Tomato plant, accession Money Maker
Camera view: tilt-top (135 deg); turntable rotation: 150 degrees
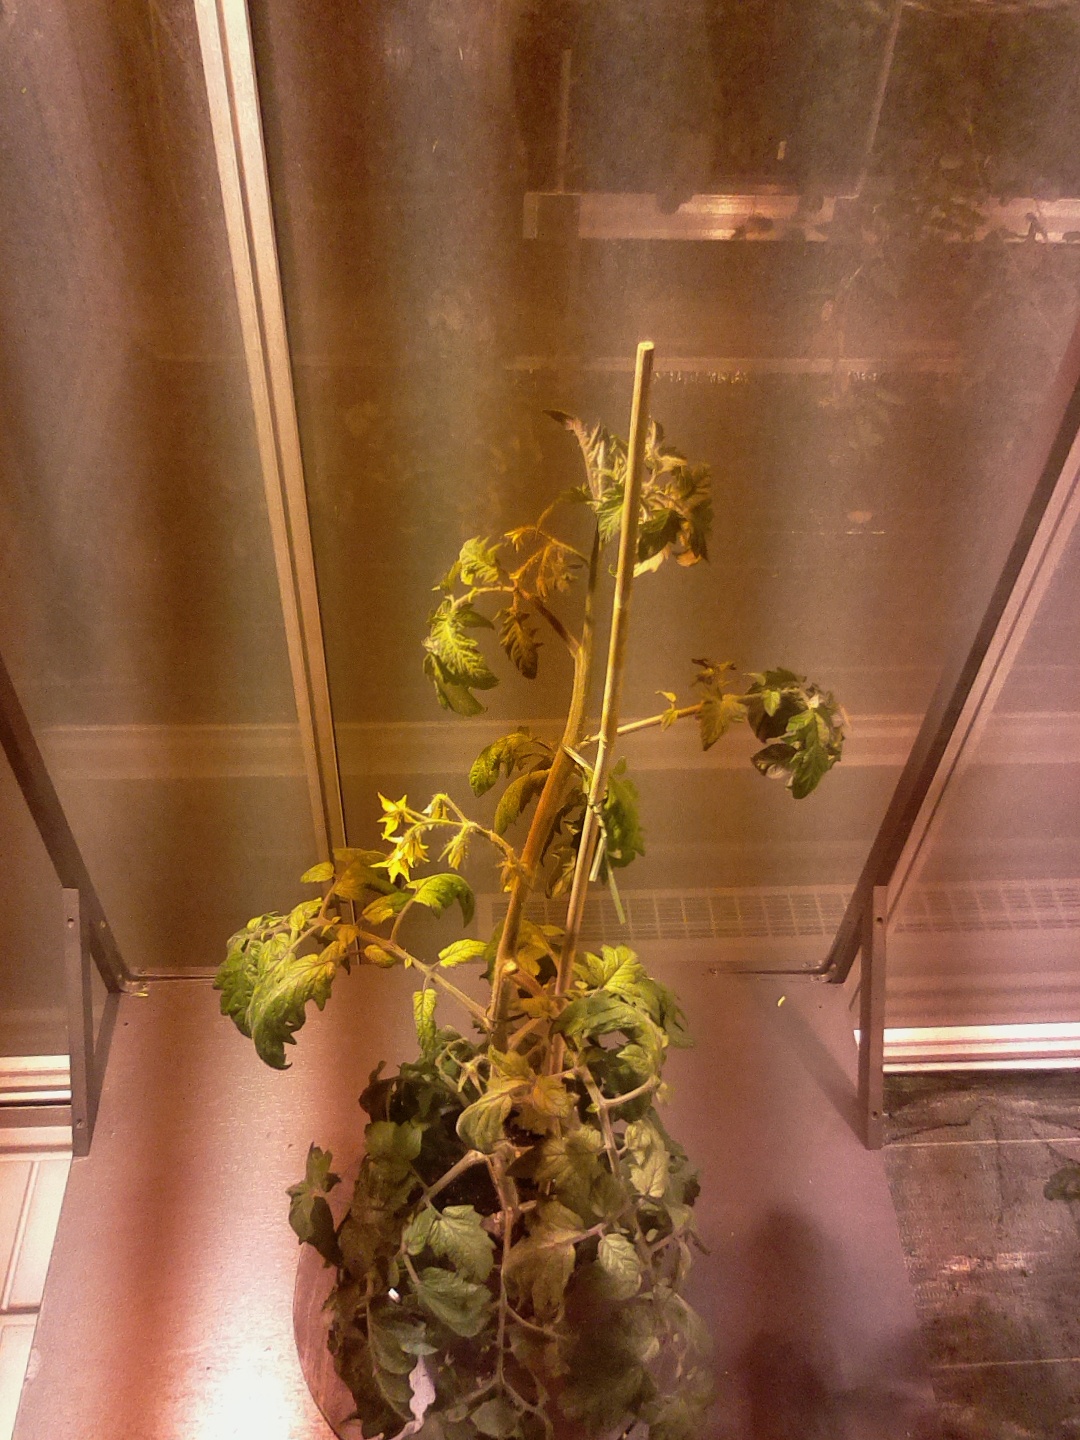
BBCH growth stage 70: Fruits at the main stem or branches visibles